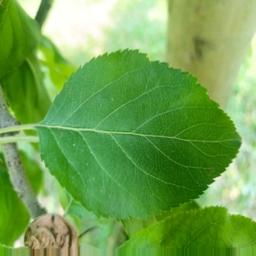
Label: Healthy